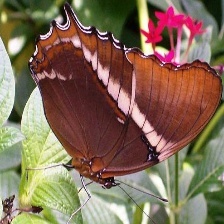
Species: BROWN SIPROETA